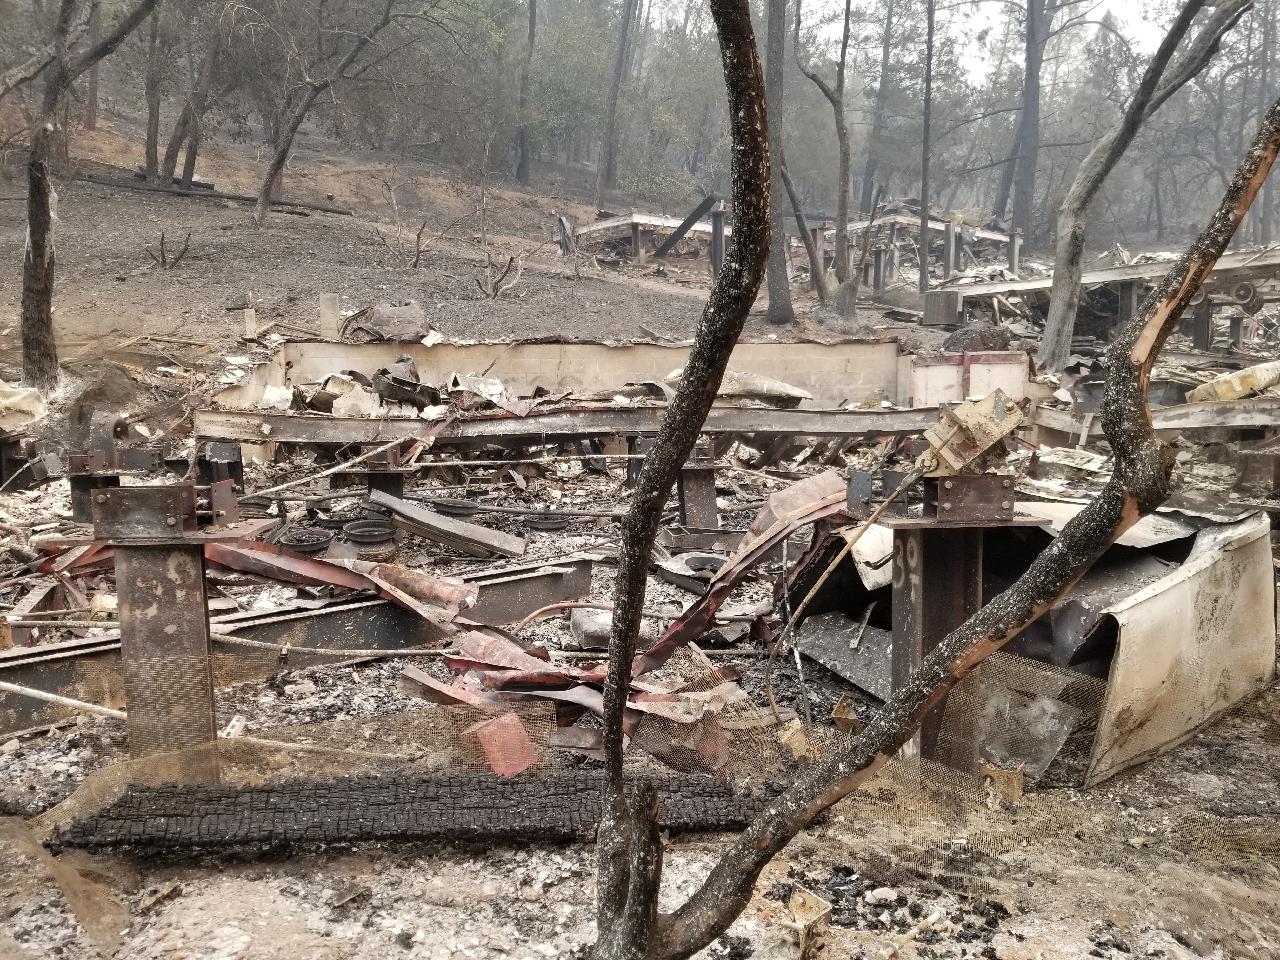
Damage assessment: destroyed